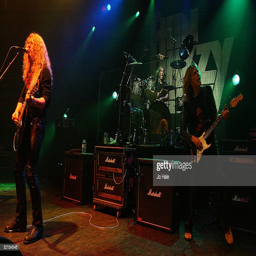
original guitarist and vocalist and drummer performs on stage during date of their tour